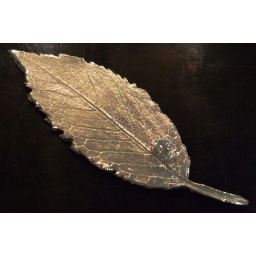
A PMC silver leaf with added facetted stone by Alan Reynolds